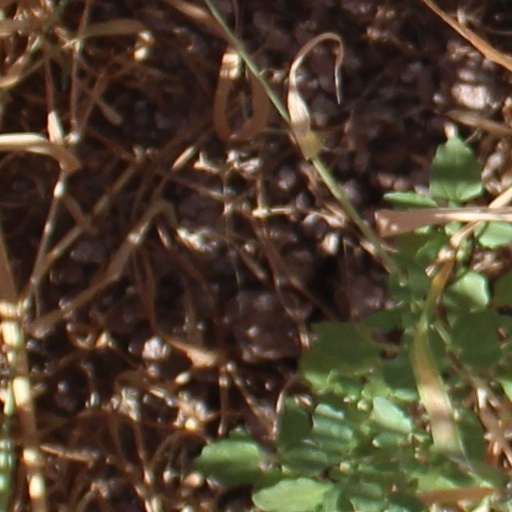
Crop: wheat